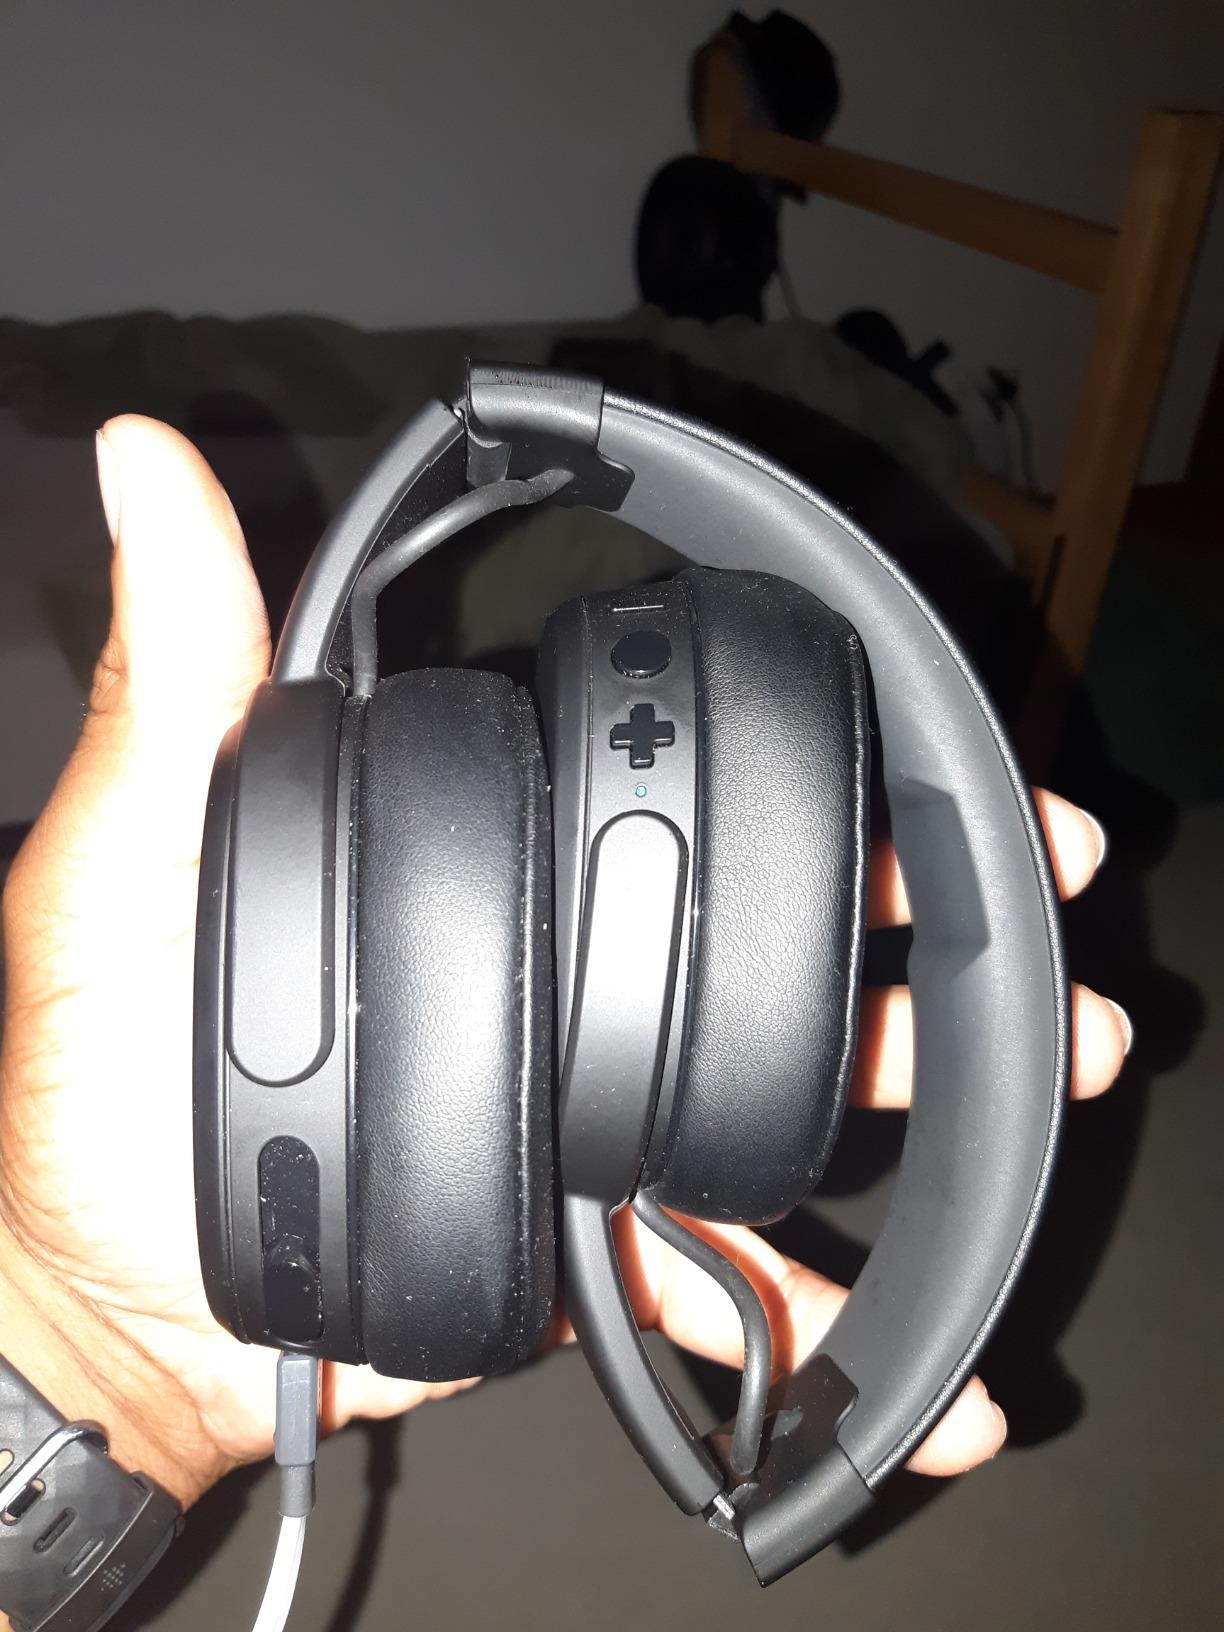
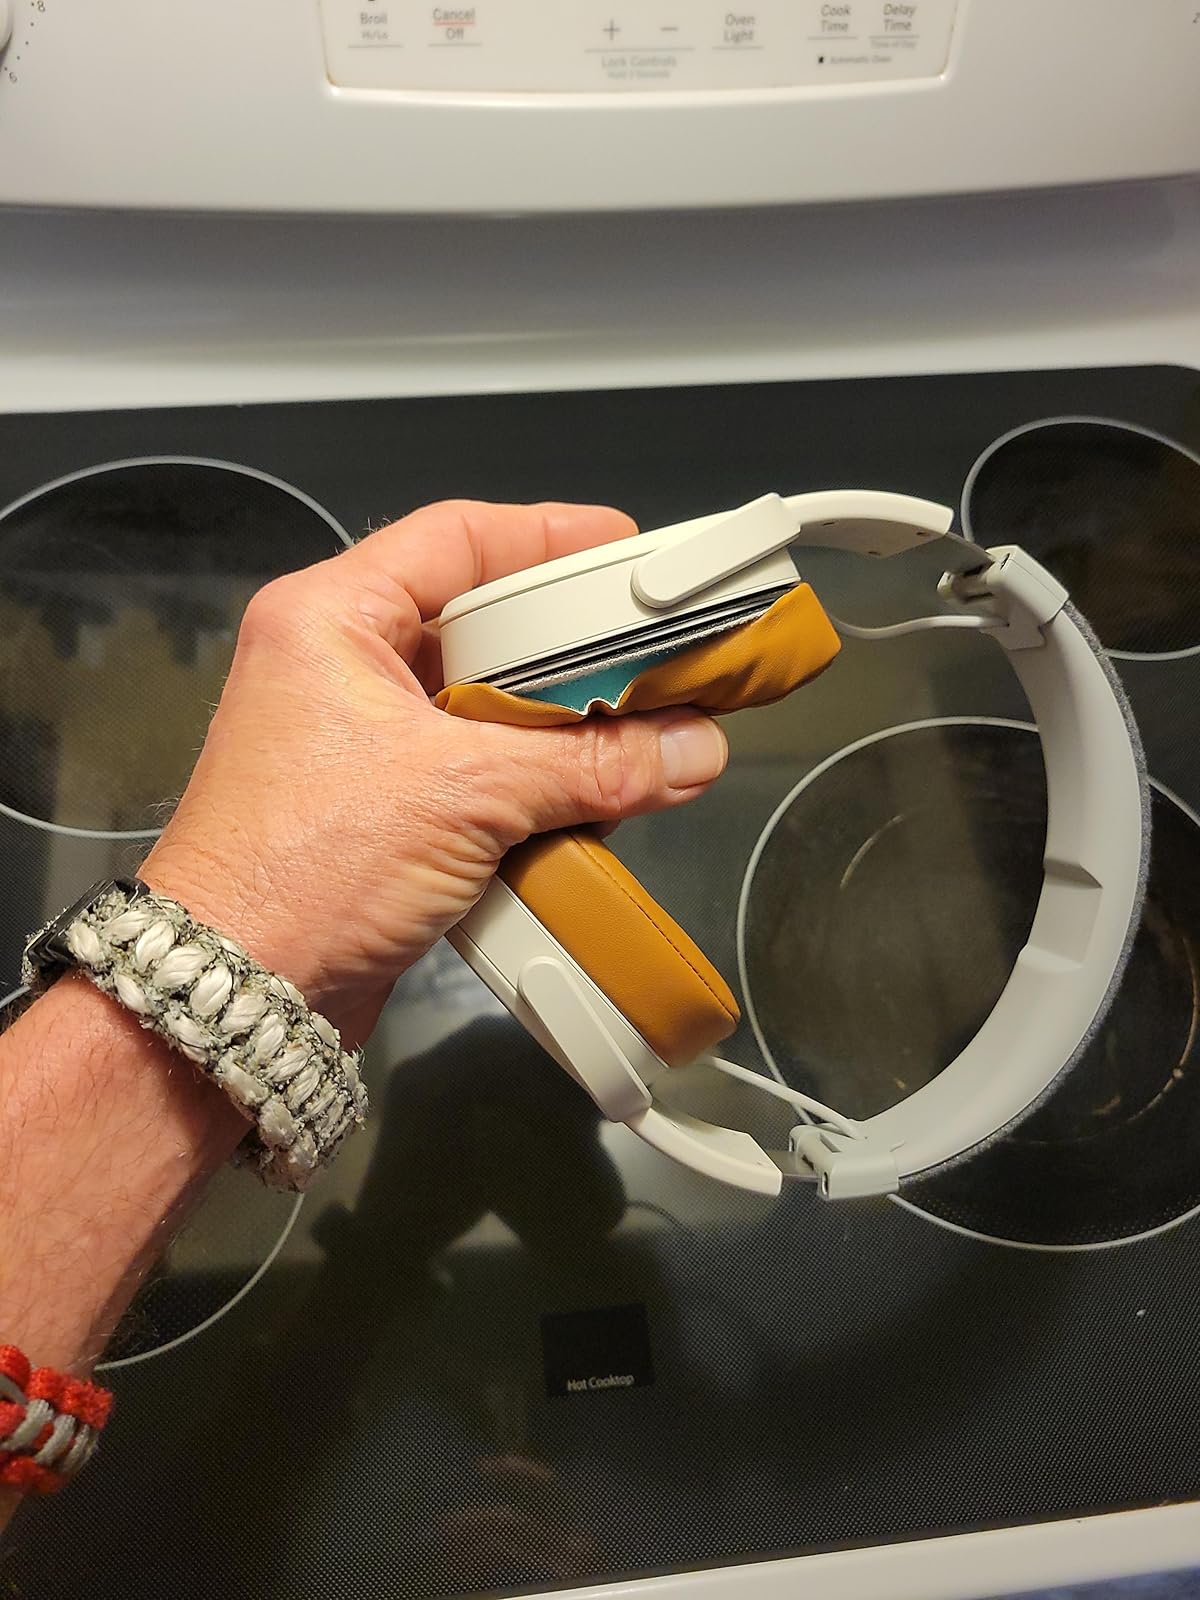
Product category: headphones
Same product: no